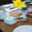
Label: table